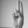
ASL letter: U